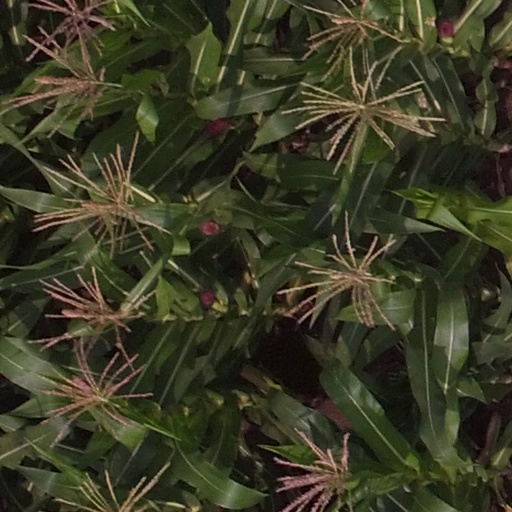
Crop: maize; corn